Dracula III: Legacy

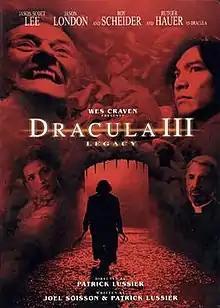
DVD cover

Dracula III: Legacy is a 2005 horror film and the sequel to "Dracula 2000" and "". The film was directed by Patrick Lussier and stars Jason Scott Lee, Jason London, Roy Scheider, and Diane Neal. It was released direct-to-video on July 12, 2005.